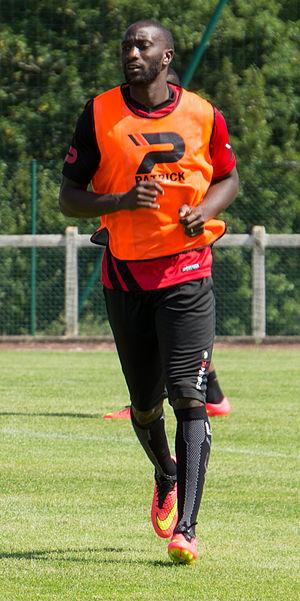
Mustapha Yatabaré à l'entrainement le 10 juillet 2014
Mustapha Yatabaré est un footballeur international malien né à Beauvais le 26 janvier 1986. Il évolue actuellement avec le club de Sivasspor. Il joue également avec l'équipe du Mali de football. Son poste de prédilection est attaquant. Son frère, Sambou Yatabaré, est lui aussi footballeur.